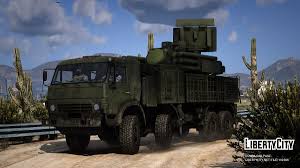
Label: Pantsir-S1